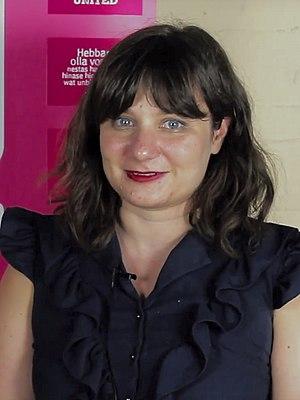
Les 100 est une série télévisée américaine développée et produite par Jason Rothenberg, dont l'histoire est directement inspirée des romans éponymes de Kass Morgan et diffusée depuis le 19 mars 2014 sur le réseau The CW.
Kass Morgan, de son vrai nom Mallory Kass, née le 21 juillet 1984 à New York, aux États-Unis, est une romancière américaine. Elle publie pour la première fois en 2013 le premier tome d'une série dystopique, Les 100, qui est adaptée en série télévisée pour sept saisons par Jason Rothenberg.